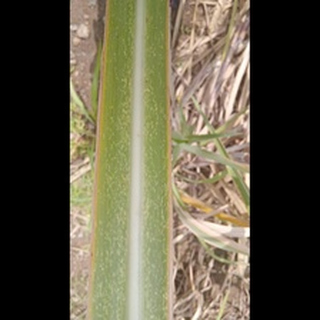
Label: sugarcane_mosaic